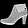
Label: Ankle boot